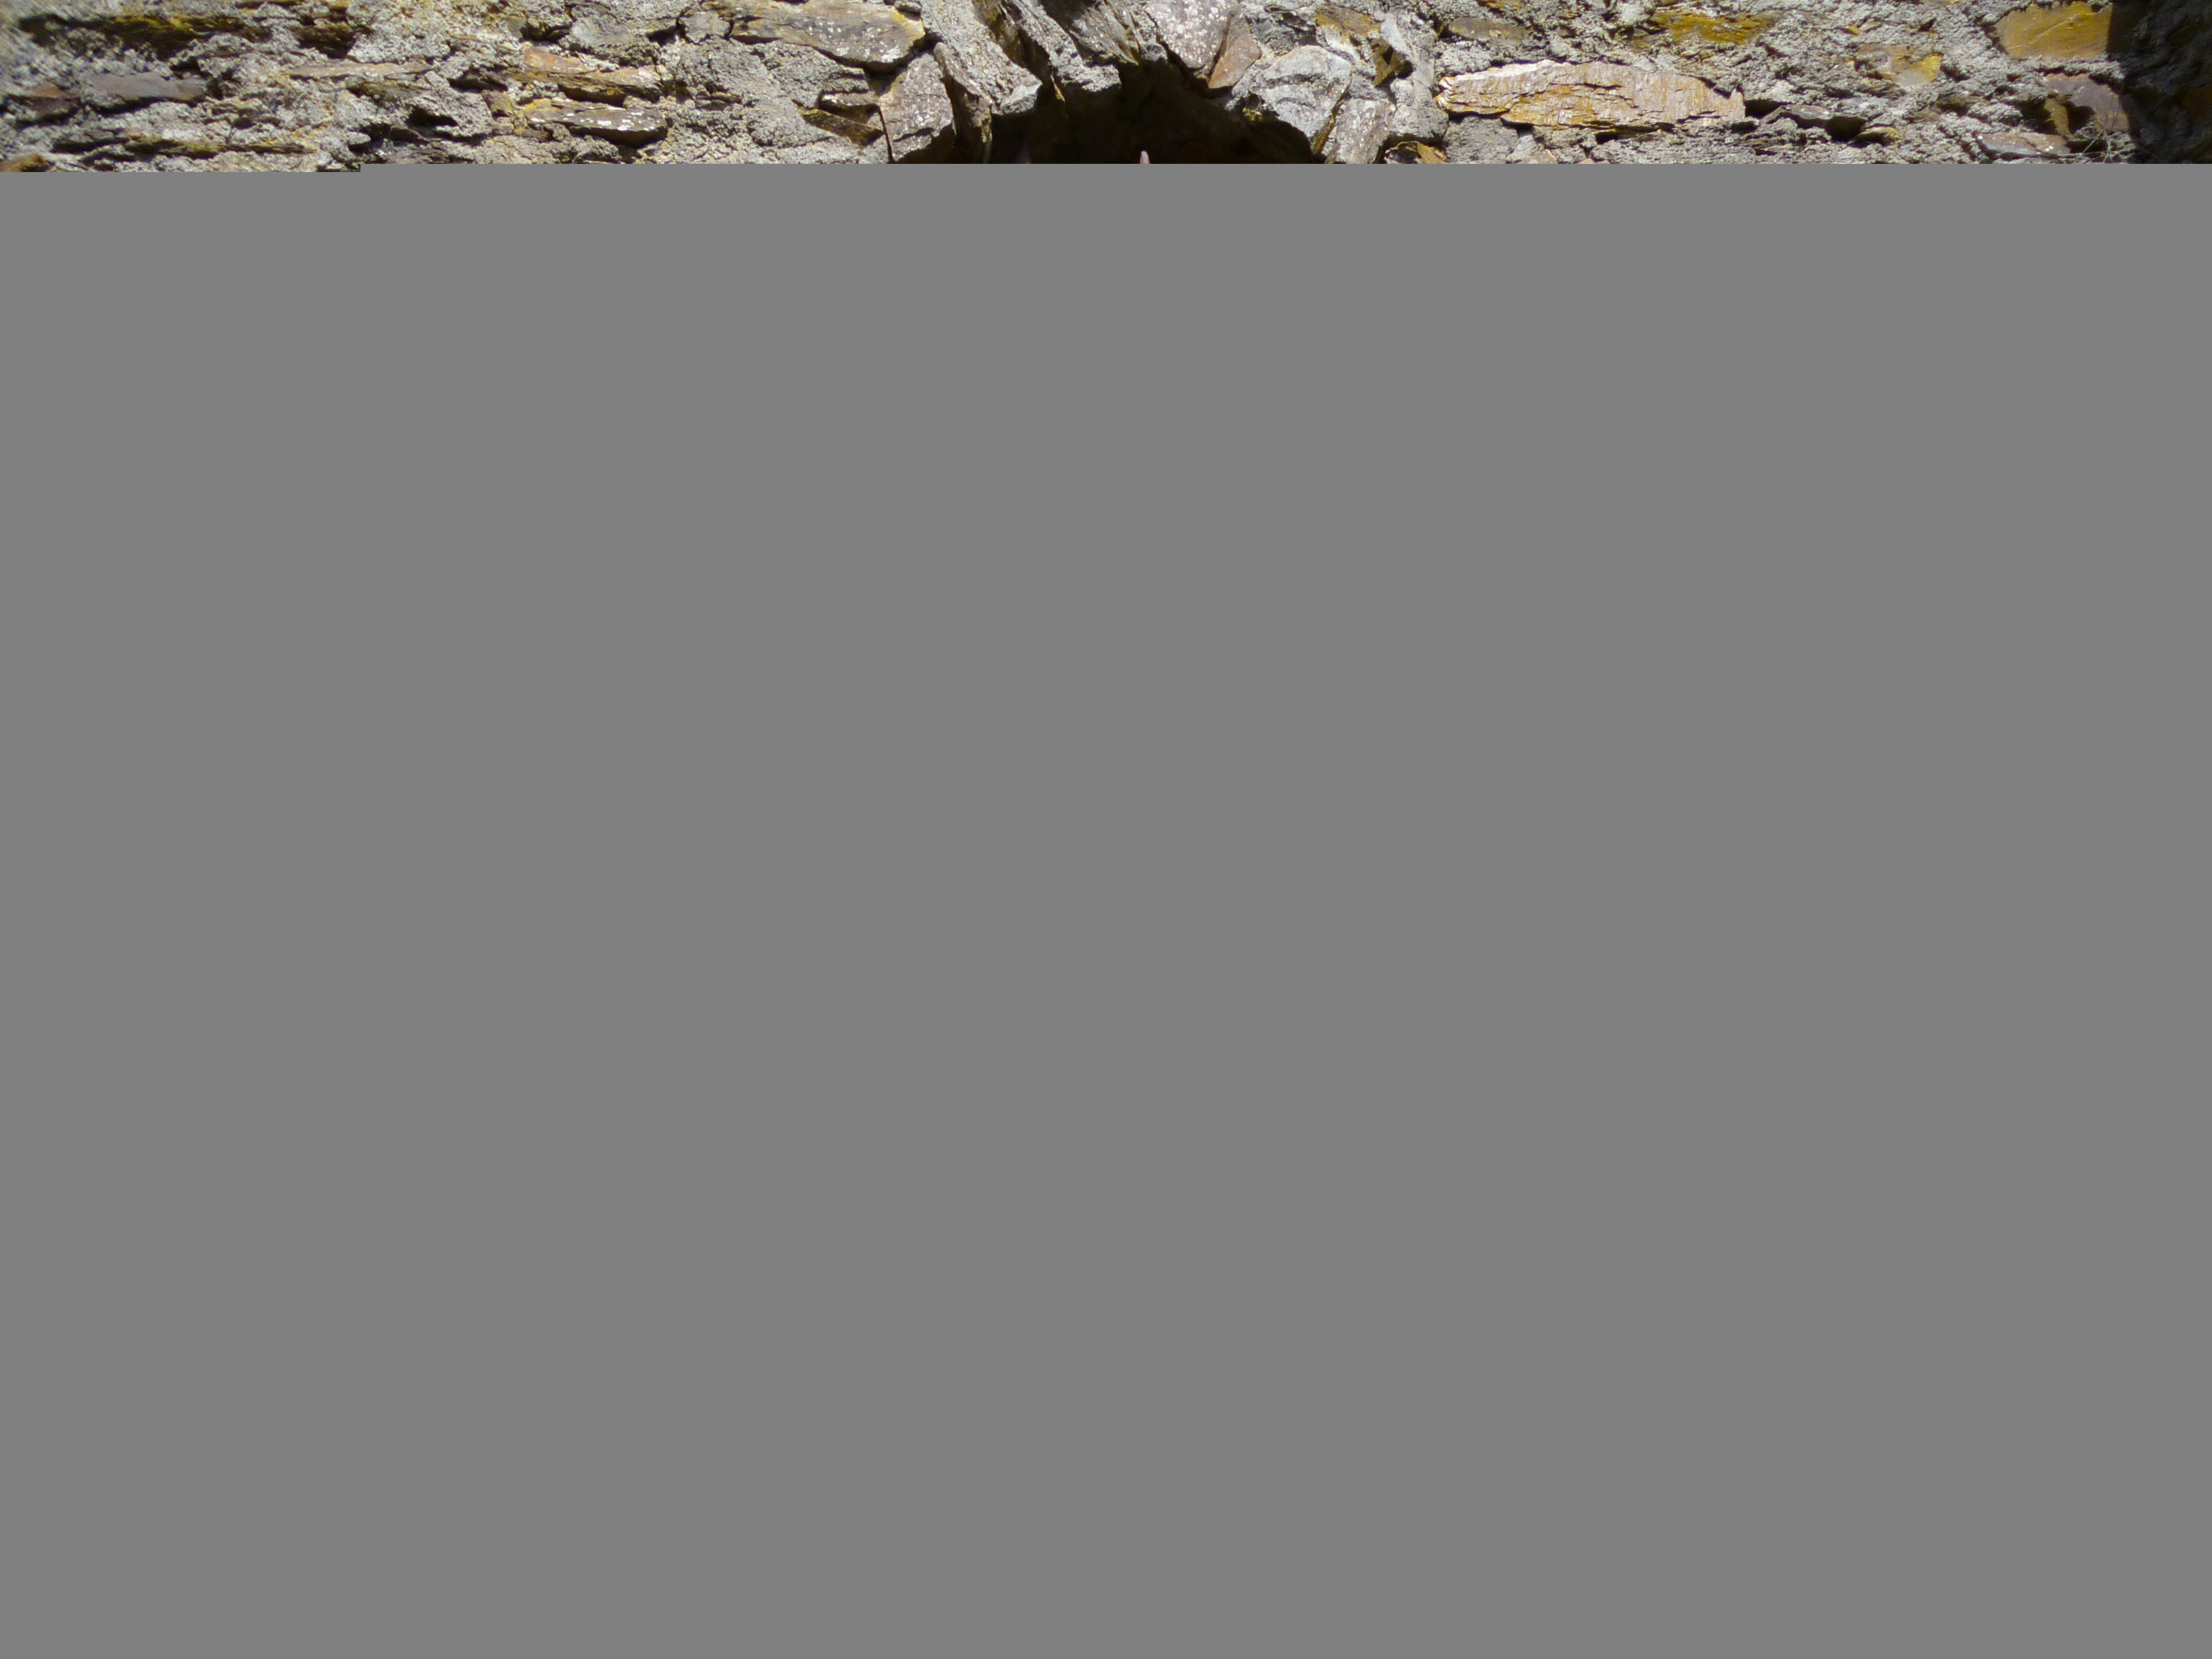
structure, wood, window, wall, stone, rustic, pattern, line, castle, exterior, historic, material, brand, bars, medieval, design, text, prison, germany, historical, jail, masonry, screenshot